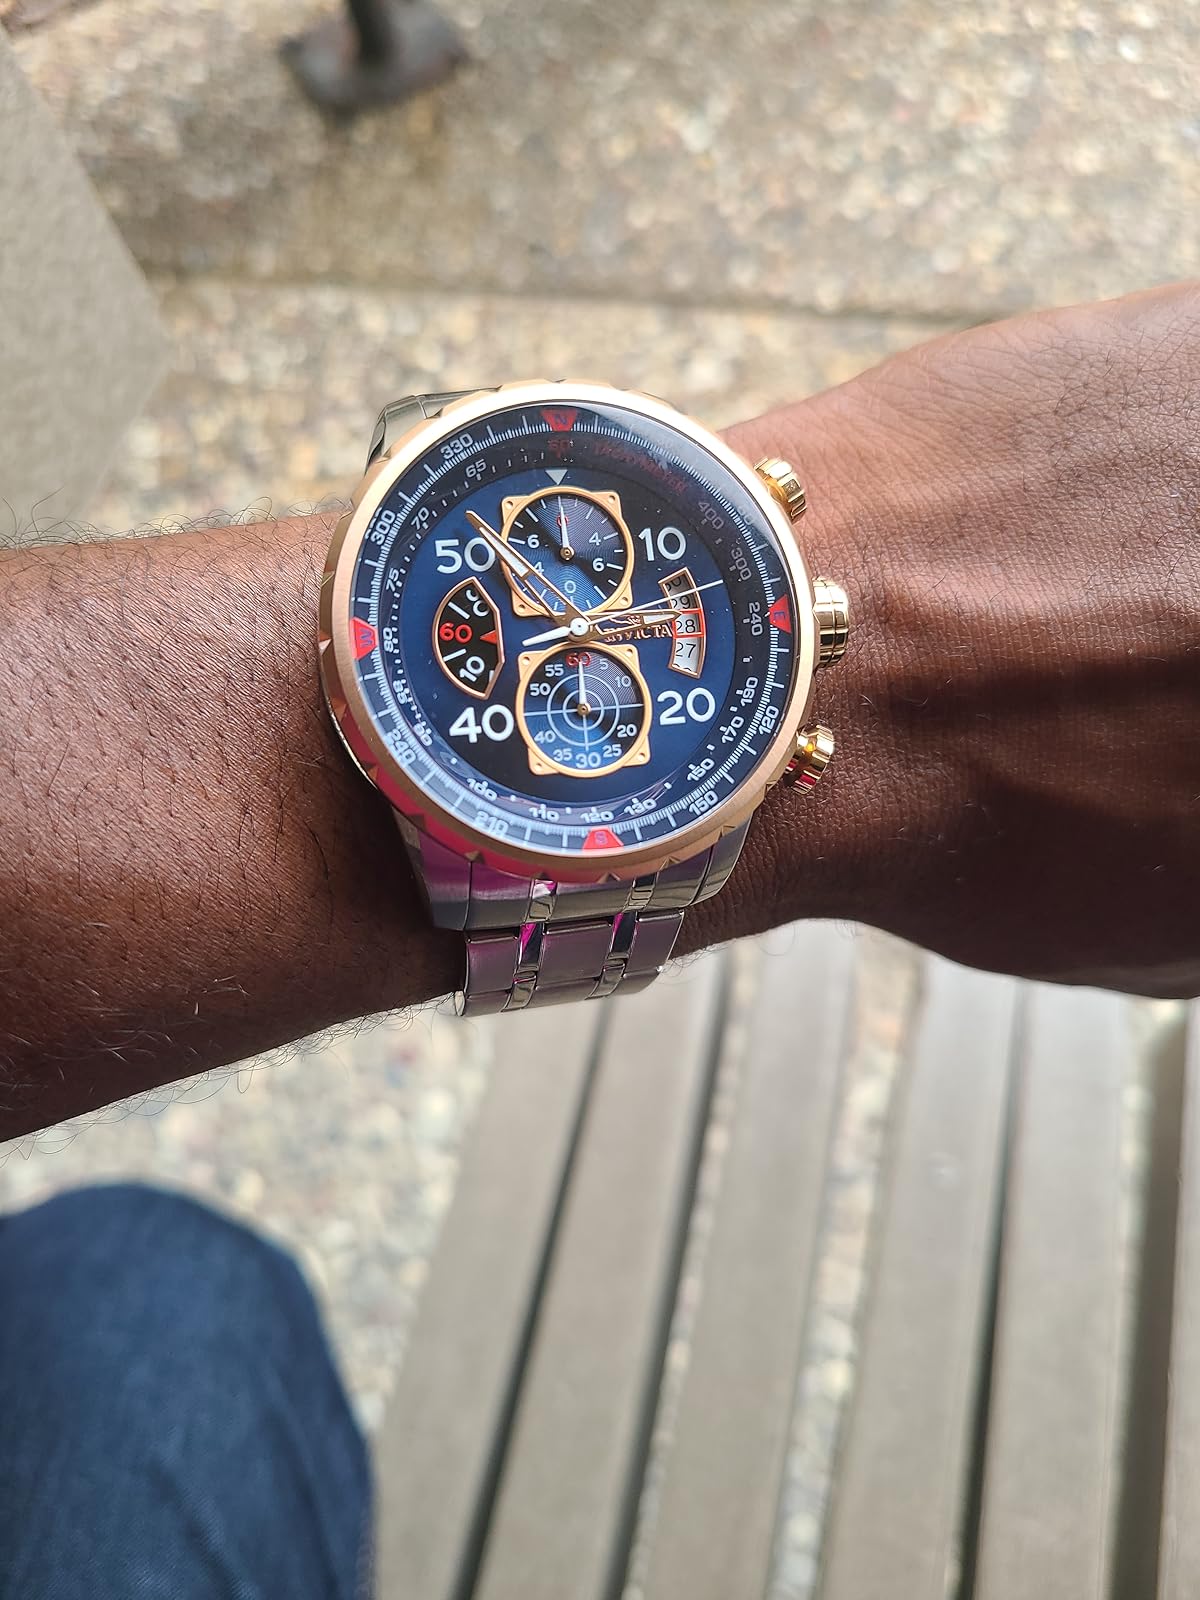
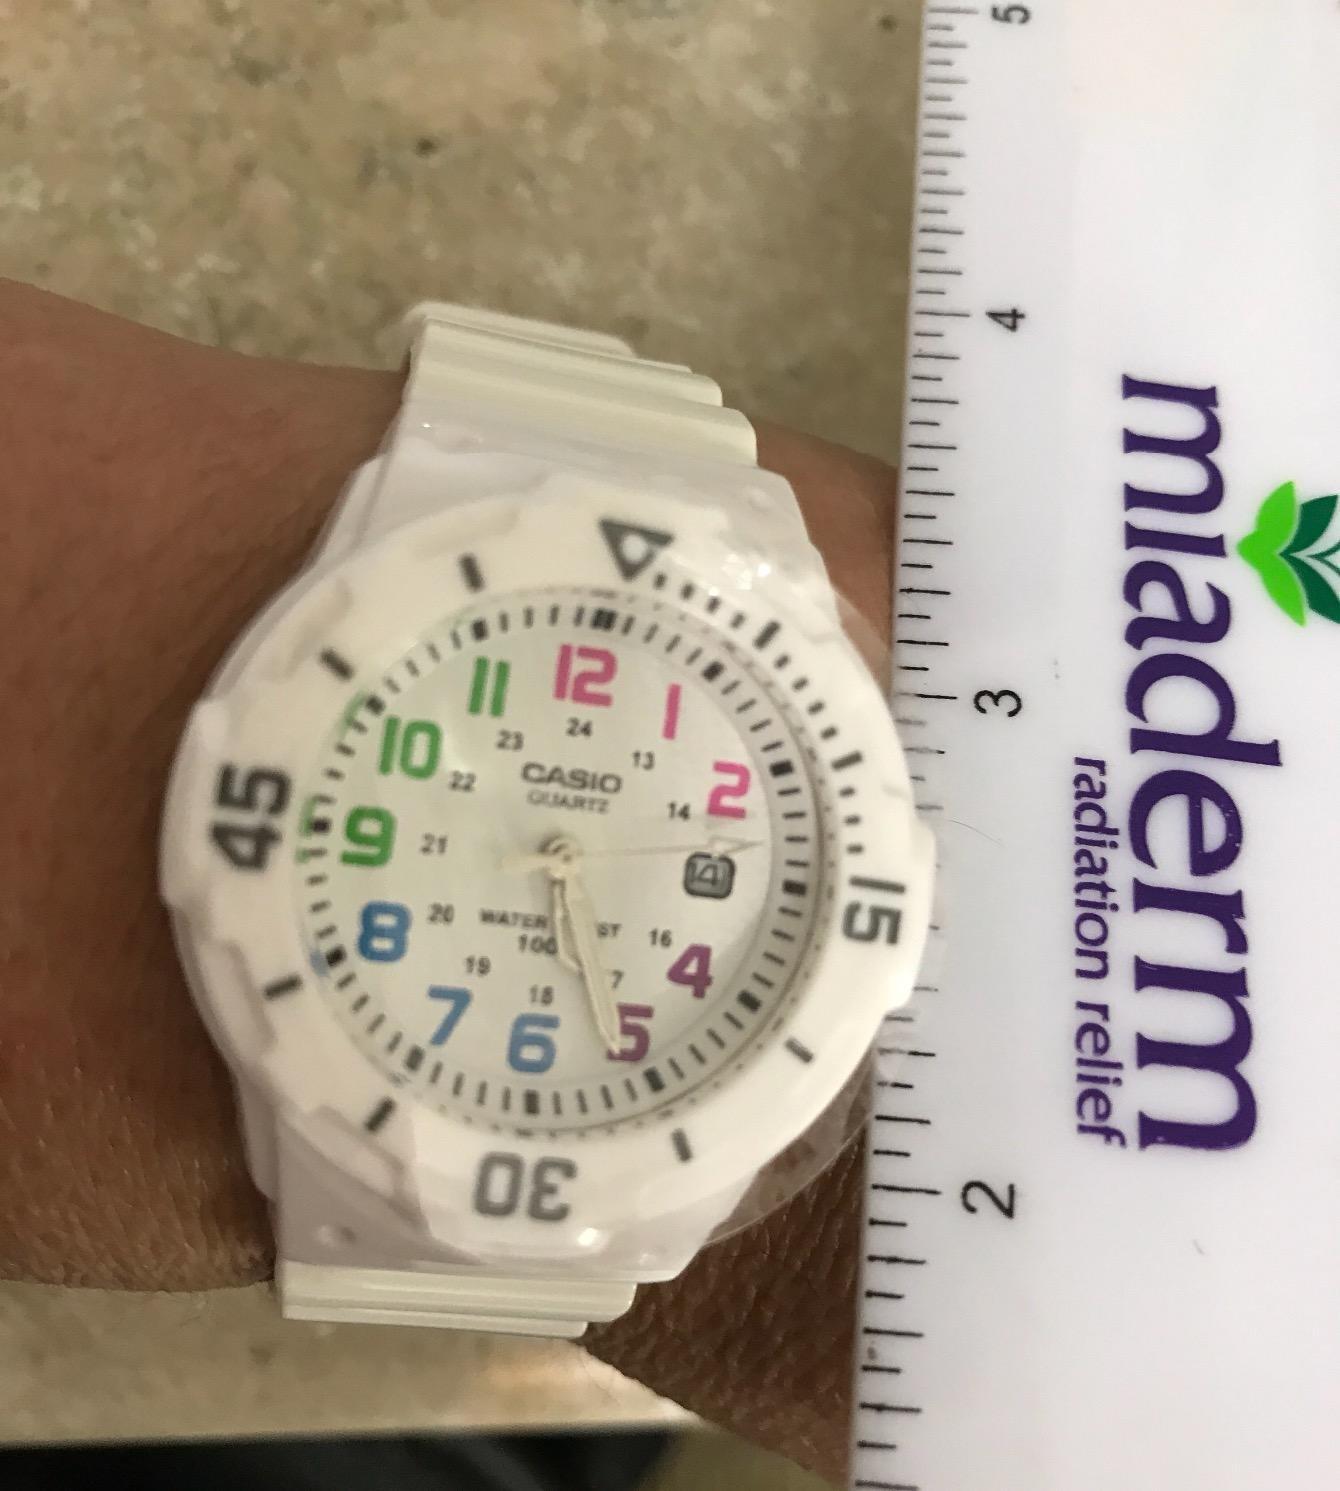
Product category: accessories_watch
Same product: no